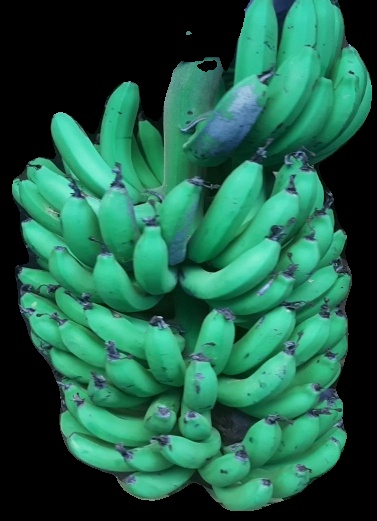
Variety: pachbale
Grade: grade1